History of Haiti

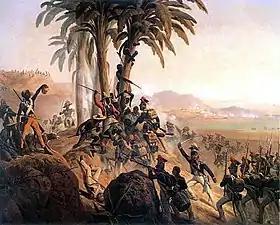
"Battle for Santo Domingo", by January Suchodolski (1845)

The outbreak of revolution in France in the summer of 1789 had a powerful effect on the colony. While the French settlers debated how new revolutionary laws would apply to Saint-Domingue, outright civil war broke out in 1790 when the free men of color claimed they too were French citizens under the terms of the Declaration of the Rights of Man and of the Citizen. Ten days before the fall of the Bastille, in July 1789, the French National Assembly had voted to seat six delegates from Saint-Domingue. In Paris, a group of wealthy mulattoes, led by Julien Raimond and Vincent Ogé, unsuccessfully petitioned the white planter delegates to support mulatto claims for full civil and political rights. Through the efforts of a group called " Société d'Amis des Noirs", of which Raimond and Ogé were prominent leaders, in March 1790 the National Assembly granted full civic rights to the "gens de couleur."